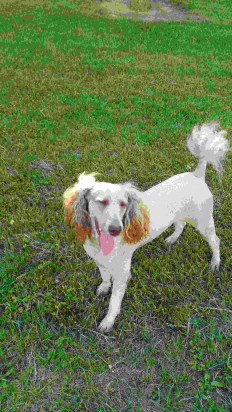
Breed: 2925-n000114-toy_poodle